South Side Rules

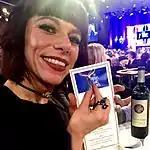
The episode was written by Sheila Callaghan.

The episode was written by supervising producer Sheila Callaghan and directed by Michael Uppendahl. It was Callaghan's sixth writing credit, and Uppendahl's first directing credit.